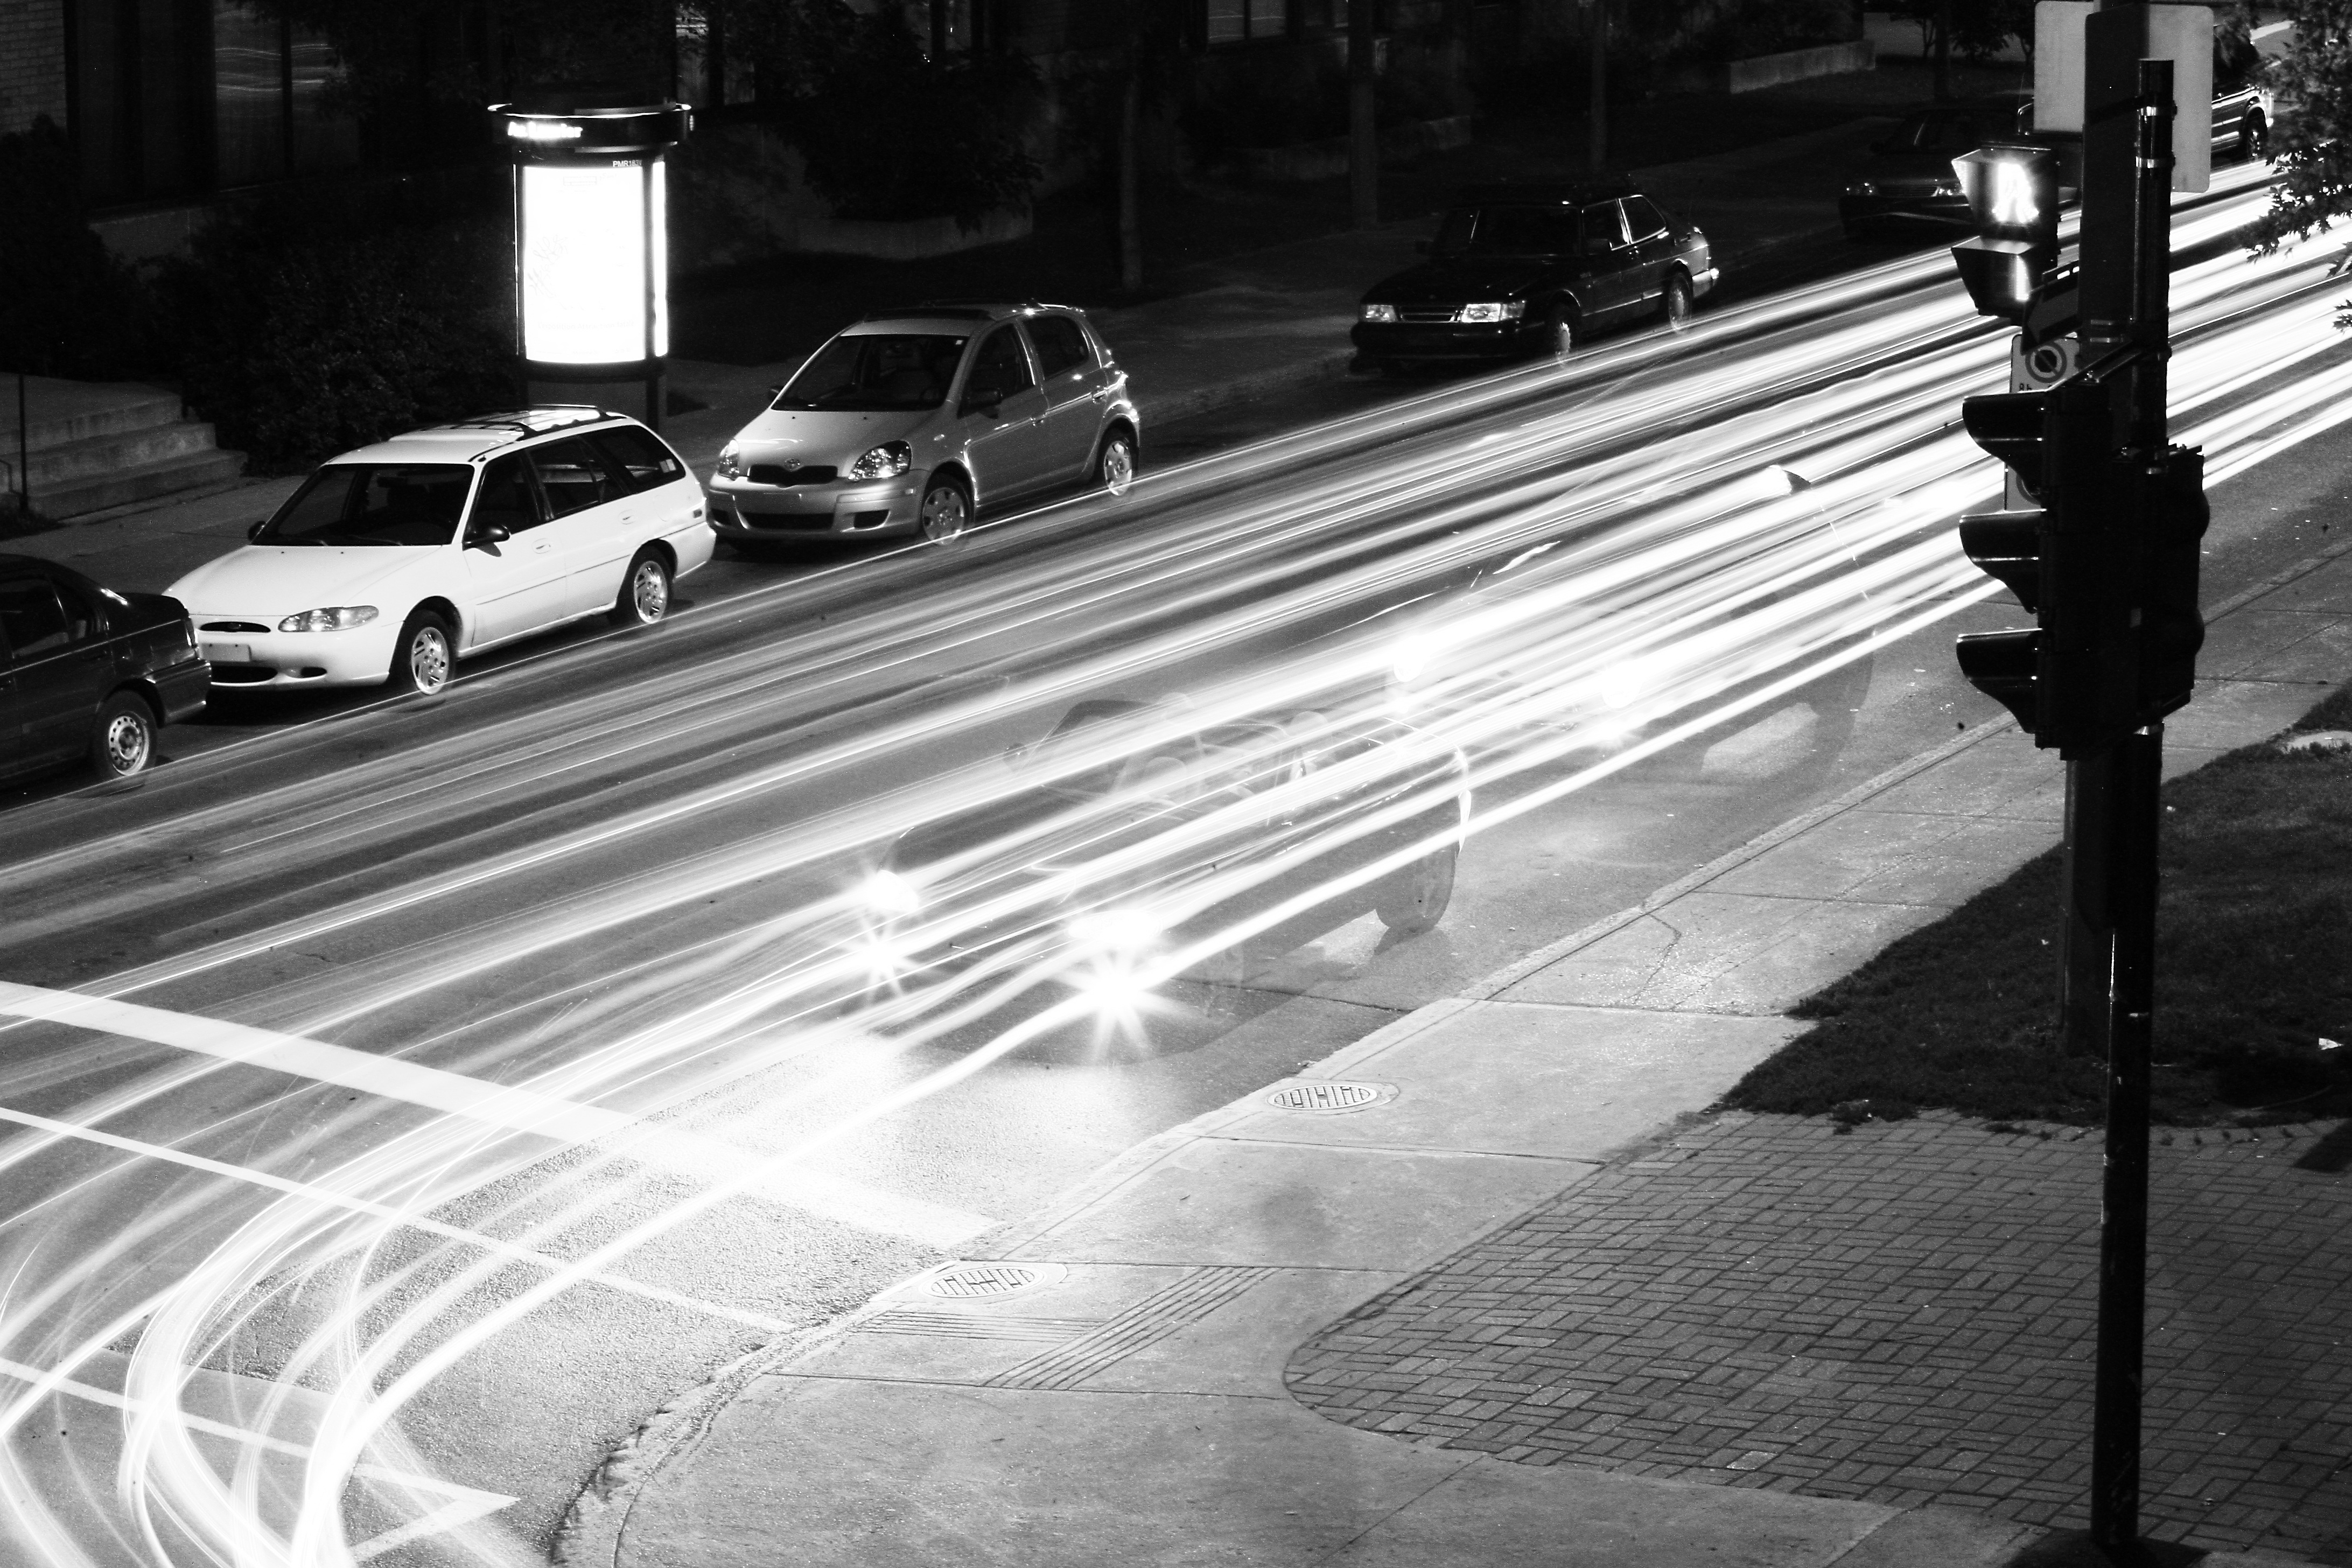
snow, light, black and white, road, white, traffic, street, car, night, sidewalk, driving, parking, city, urban, dark, transportation, line, vehicle, darkness, black, monochrome, speed, lane, lighting, concrete, lights, cars, parked, signs, shape, traffic lights, monochrome photography